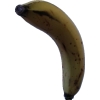
Label: banana